Question: Why was the woman holding a hose?
Tambaya: Meyasa matar take riƙe da tiyo?
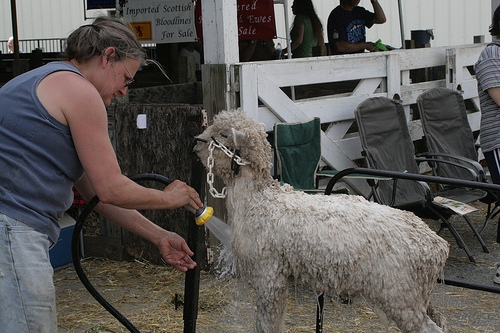
Answer: To clean the lamb.
Amsa: Dan wanke ɗan tunkiyan.